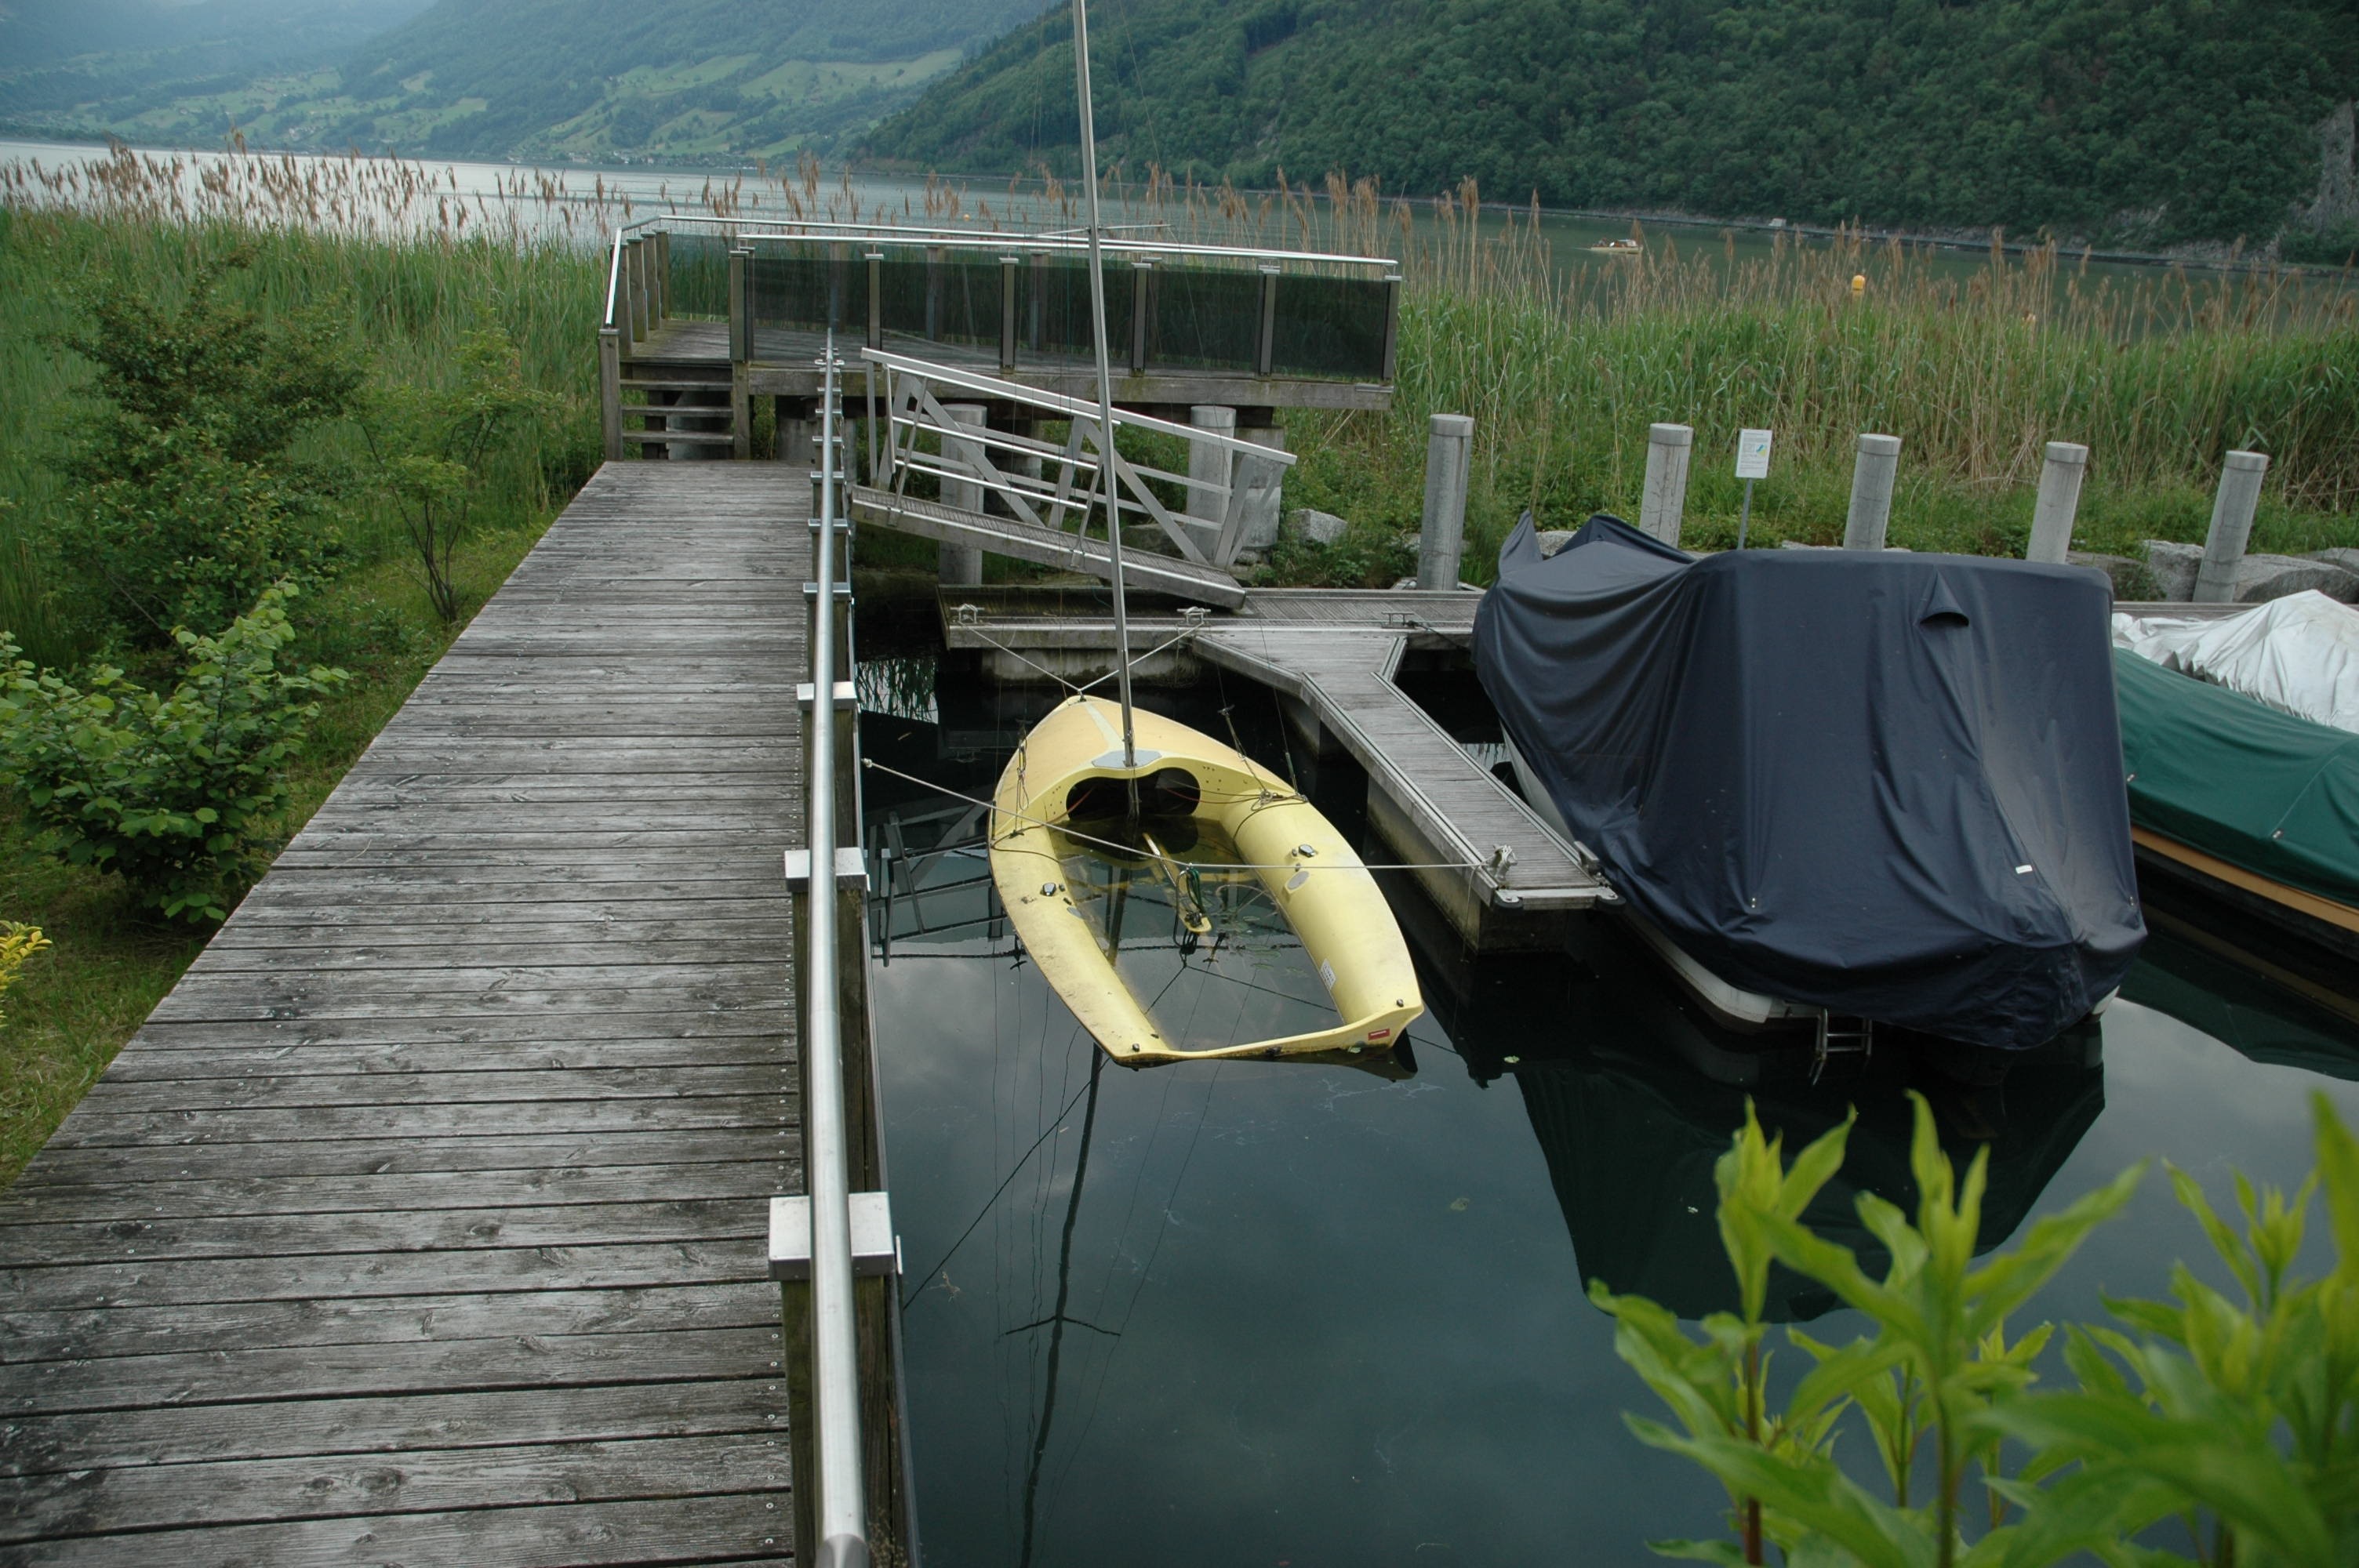
boat, roof, old, boot, vehicle, waterway, wreck, leak, kahn